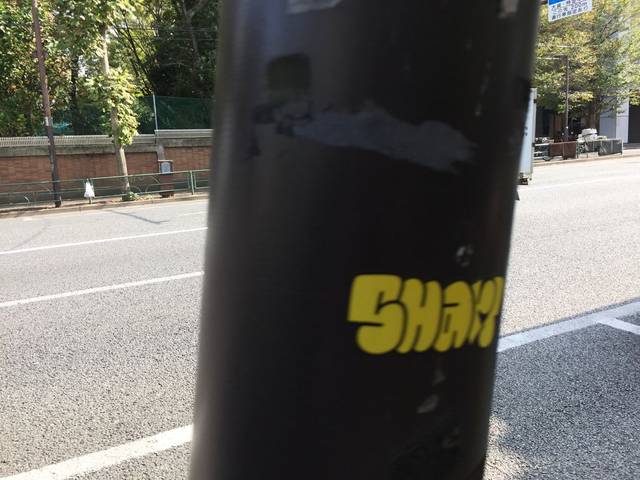
Region: Japan
Coordinates: 35.646, 139.722